Shylock (Fauré)

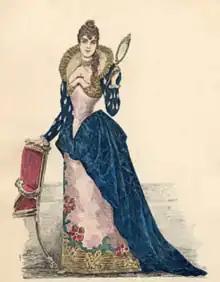
Réjane as Portia in the Odéon production of "Shylock"

An epithalamium is "a nuptial song or poem in praise of the bride and bridegroom, and praying for their prosperity". In "Shylock" this music followed Bassanio's success in winning Portia's hand. Orledge describes this as the first of the truly inspired movements in the suite, with "unusually sonorous orchestration", rising to passionate heights and "almost Wagnerian in its opulence"; Nectoux suggests that it foreshadows the "calm lyricism" of Debussy's 1902 opera "Pelléas et Mélisande". He adds that the marking in Fauré's manuscript, "adagio non troppo", seems preferable to the unqualified "adagio" in the published score of the suite".